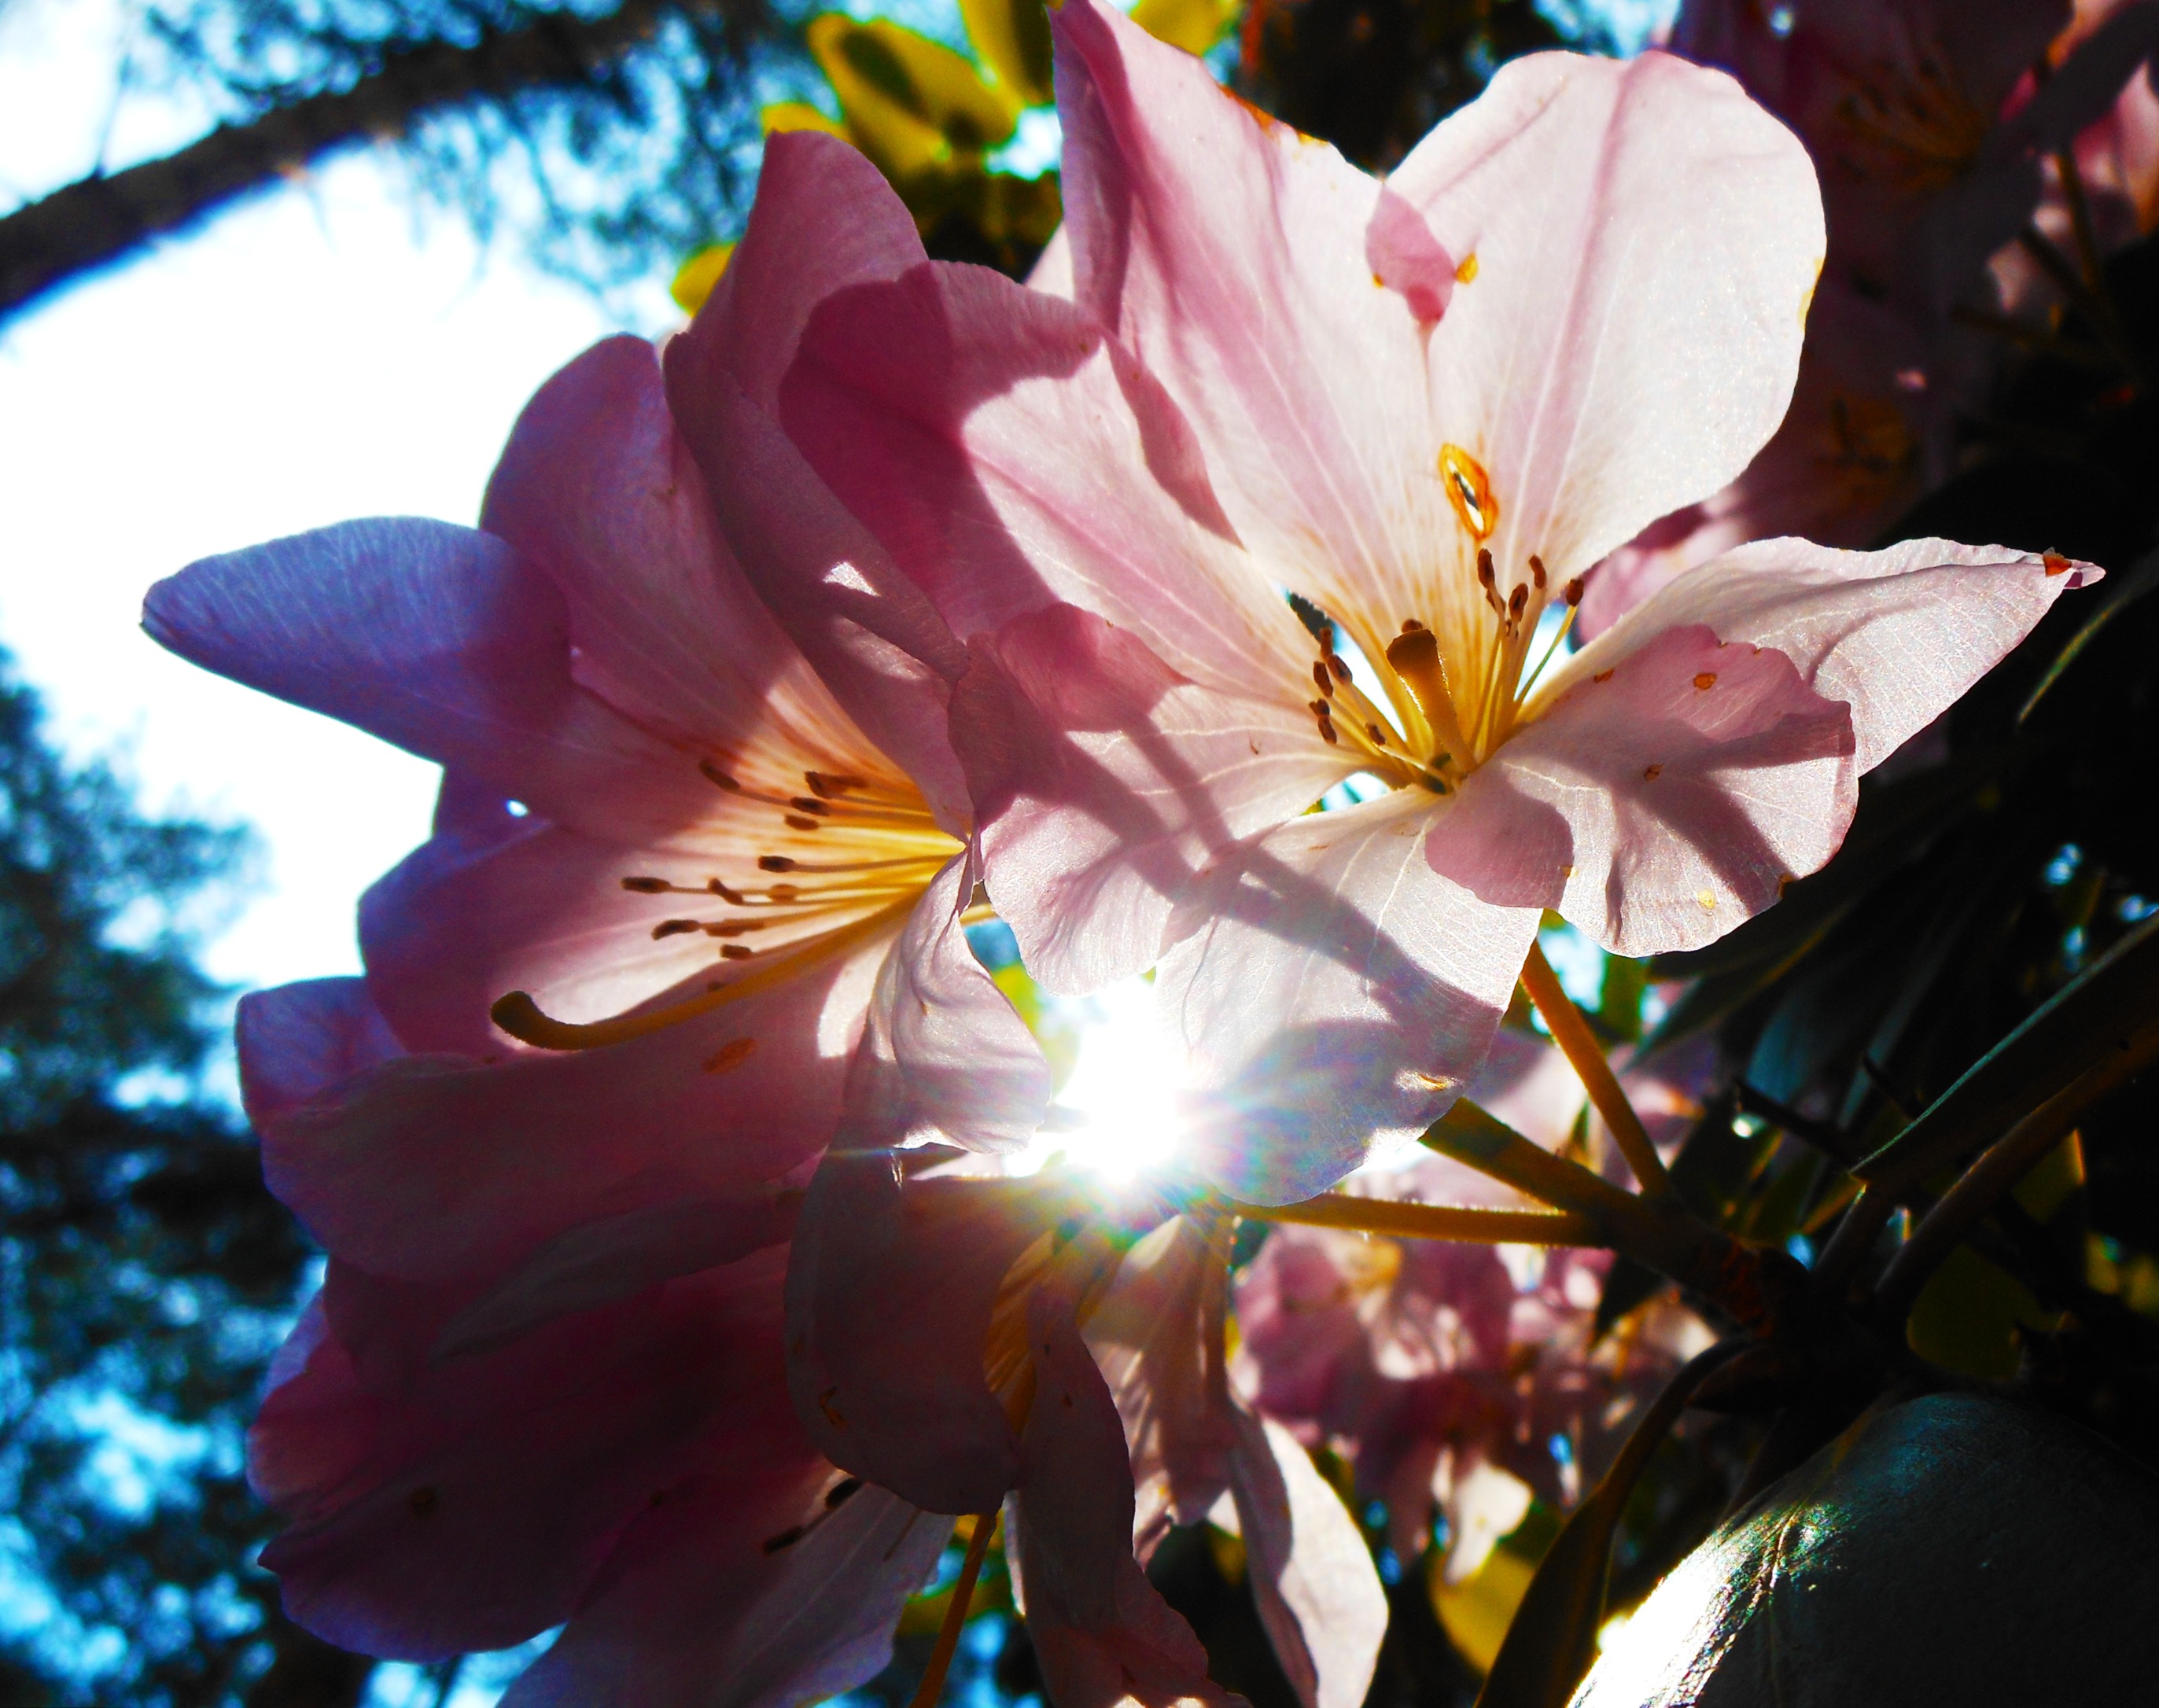
tree, nature, branch, blossom, light, plant, photography, sunlight, leaf, flower, petal, spring, botany, pink, flora, wildflower, close up, macro photography, flowering plant, land plant